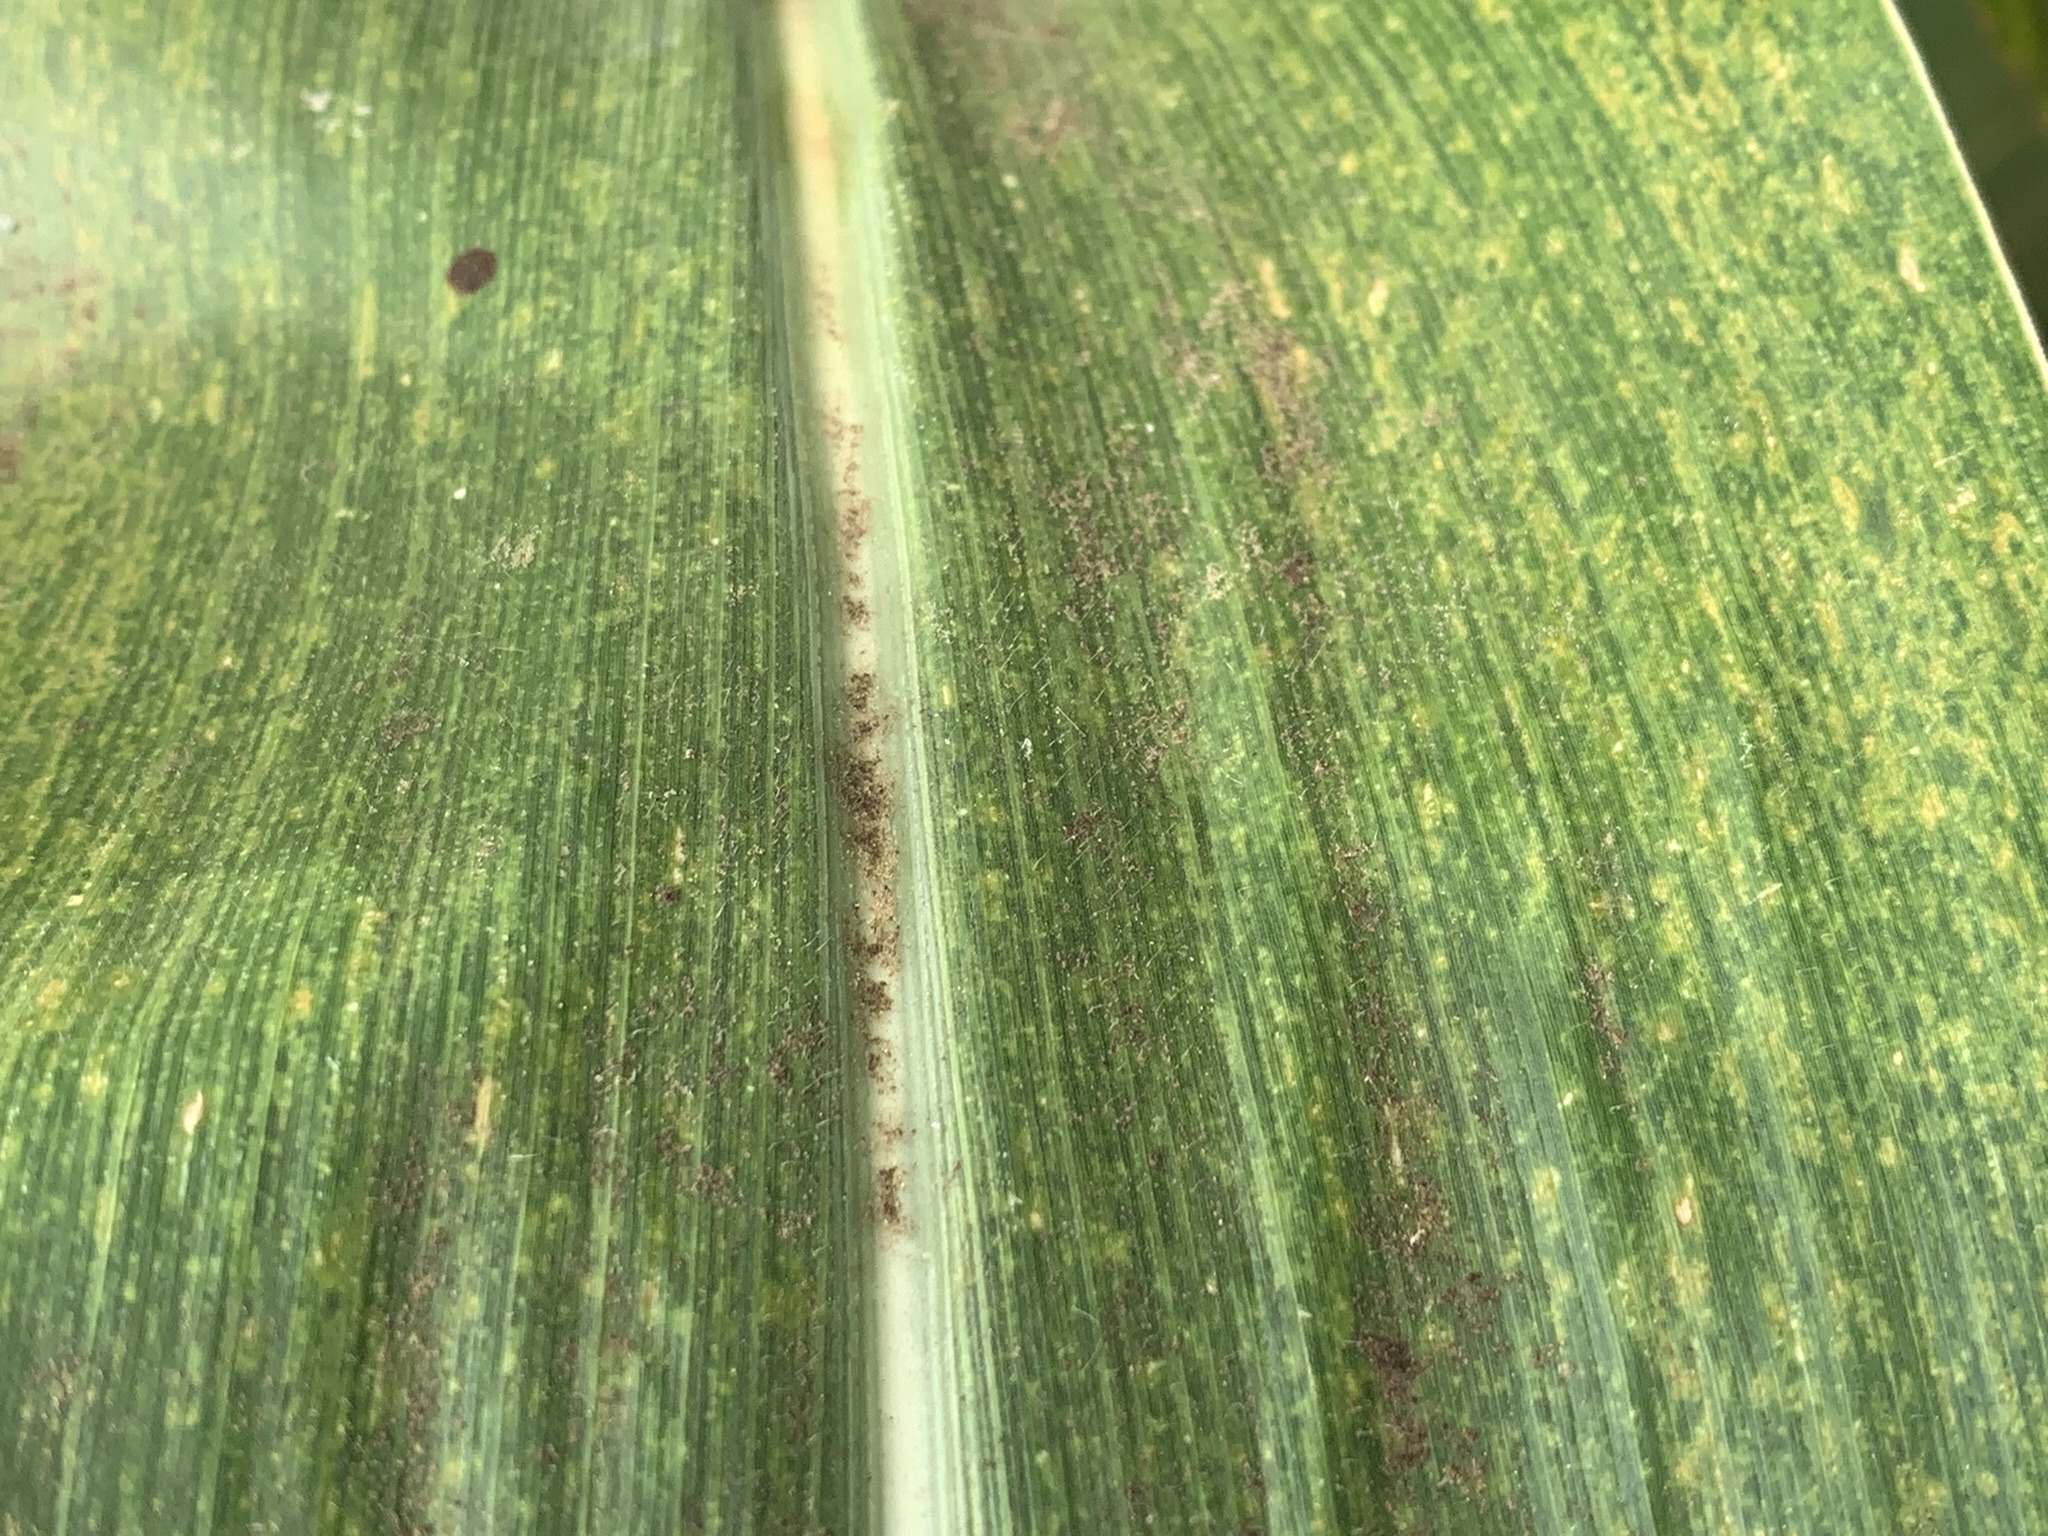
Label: MLN